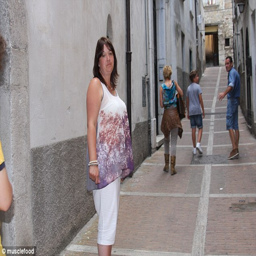
person had got out of the habit of even basic movement like walking , preferring to drive everywhere